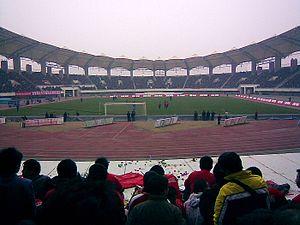
Le Henan Jianye Football Club est un club chinois de football basé à Zhengzhou, dans la province du Henan. Le club évolue au Zhengzhou Hanghai Stadium, qui a une capacité de 29 860 places.